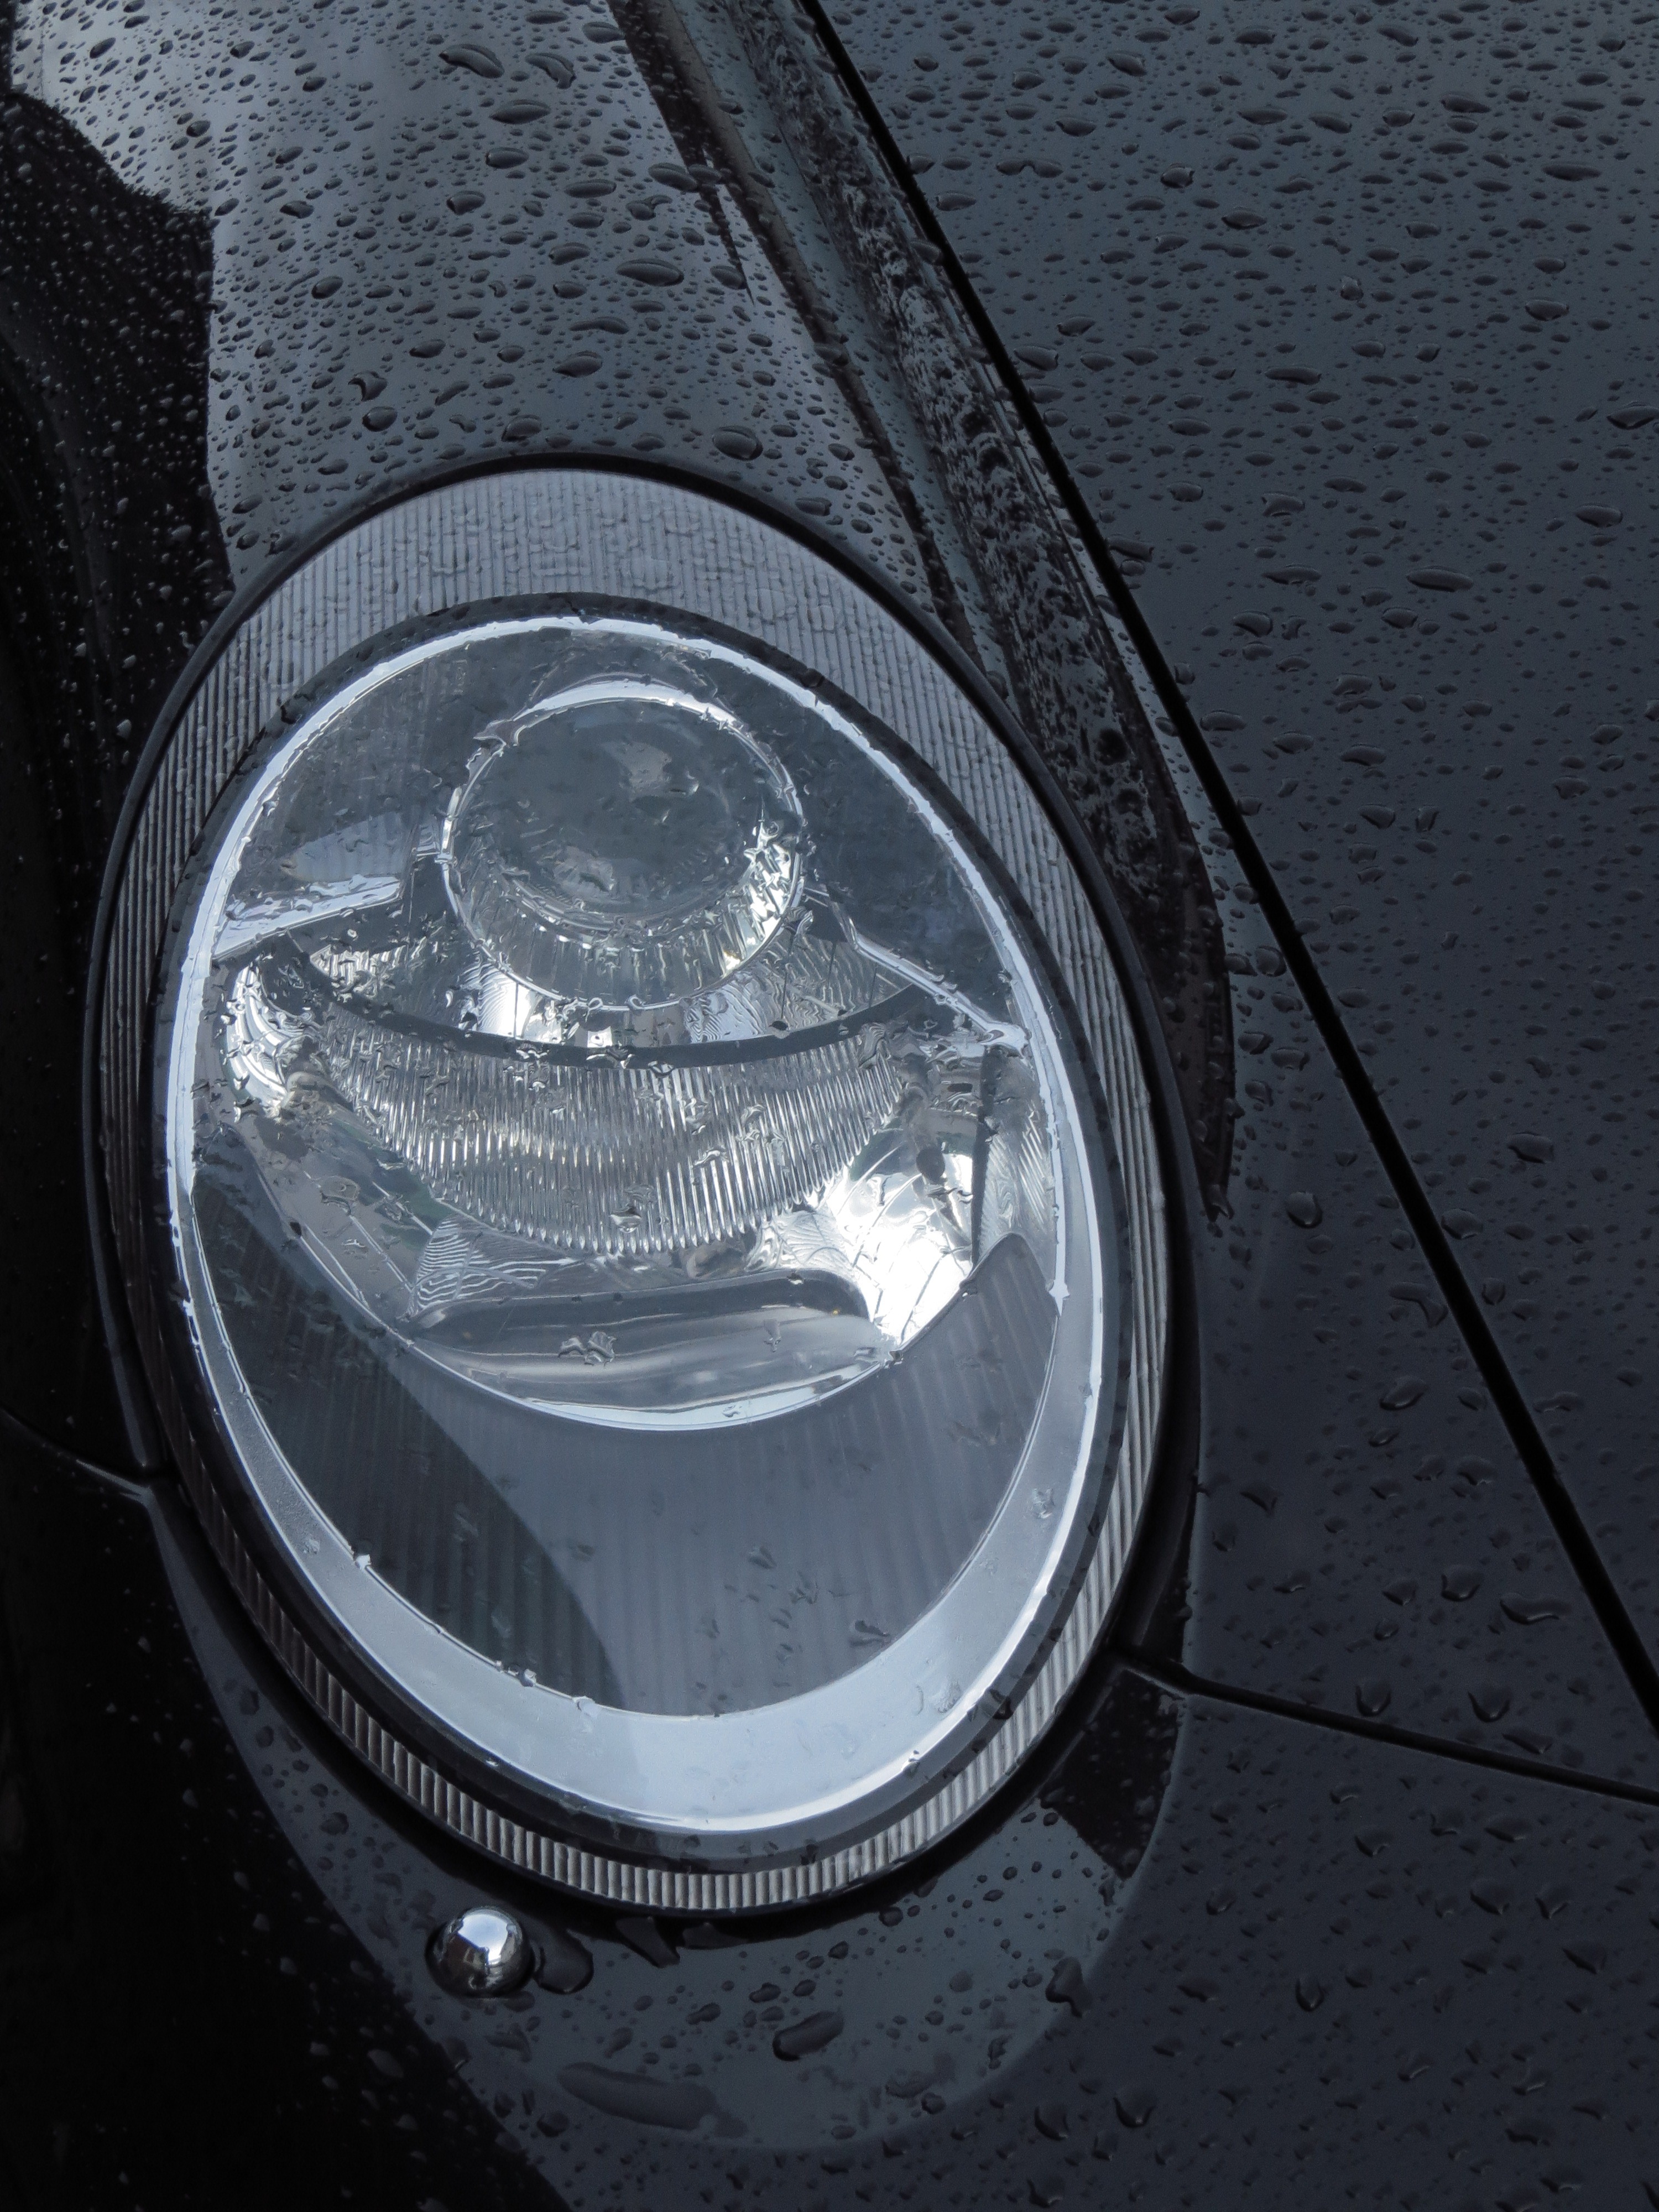
light, black and white, white, car, wheel, window, vehicle, auto, darkness, lamp, black, monochrome, lighting, spotlight, circle, headlamp, bumper, rim, porsche, monochrome photography, automotive exterior, automotive lighting